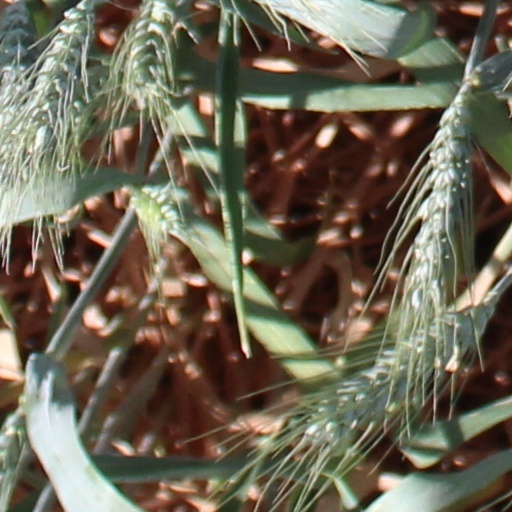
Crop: wheat